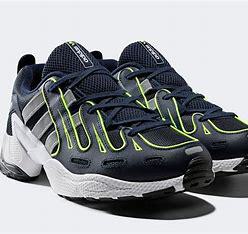
Brand: Adidas
Model: EQT Gazelle